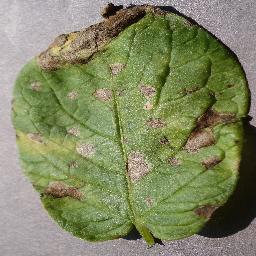
Label: Potato___Early_blight